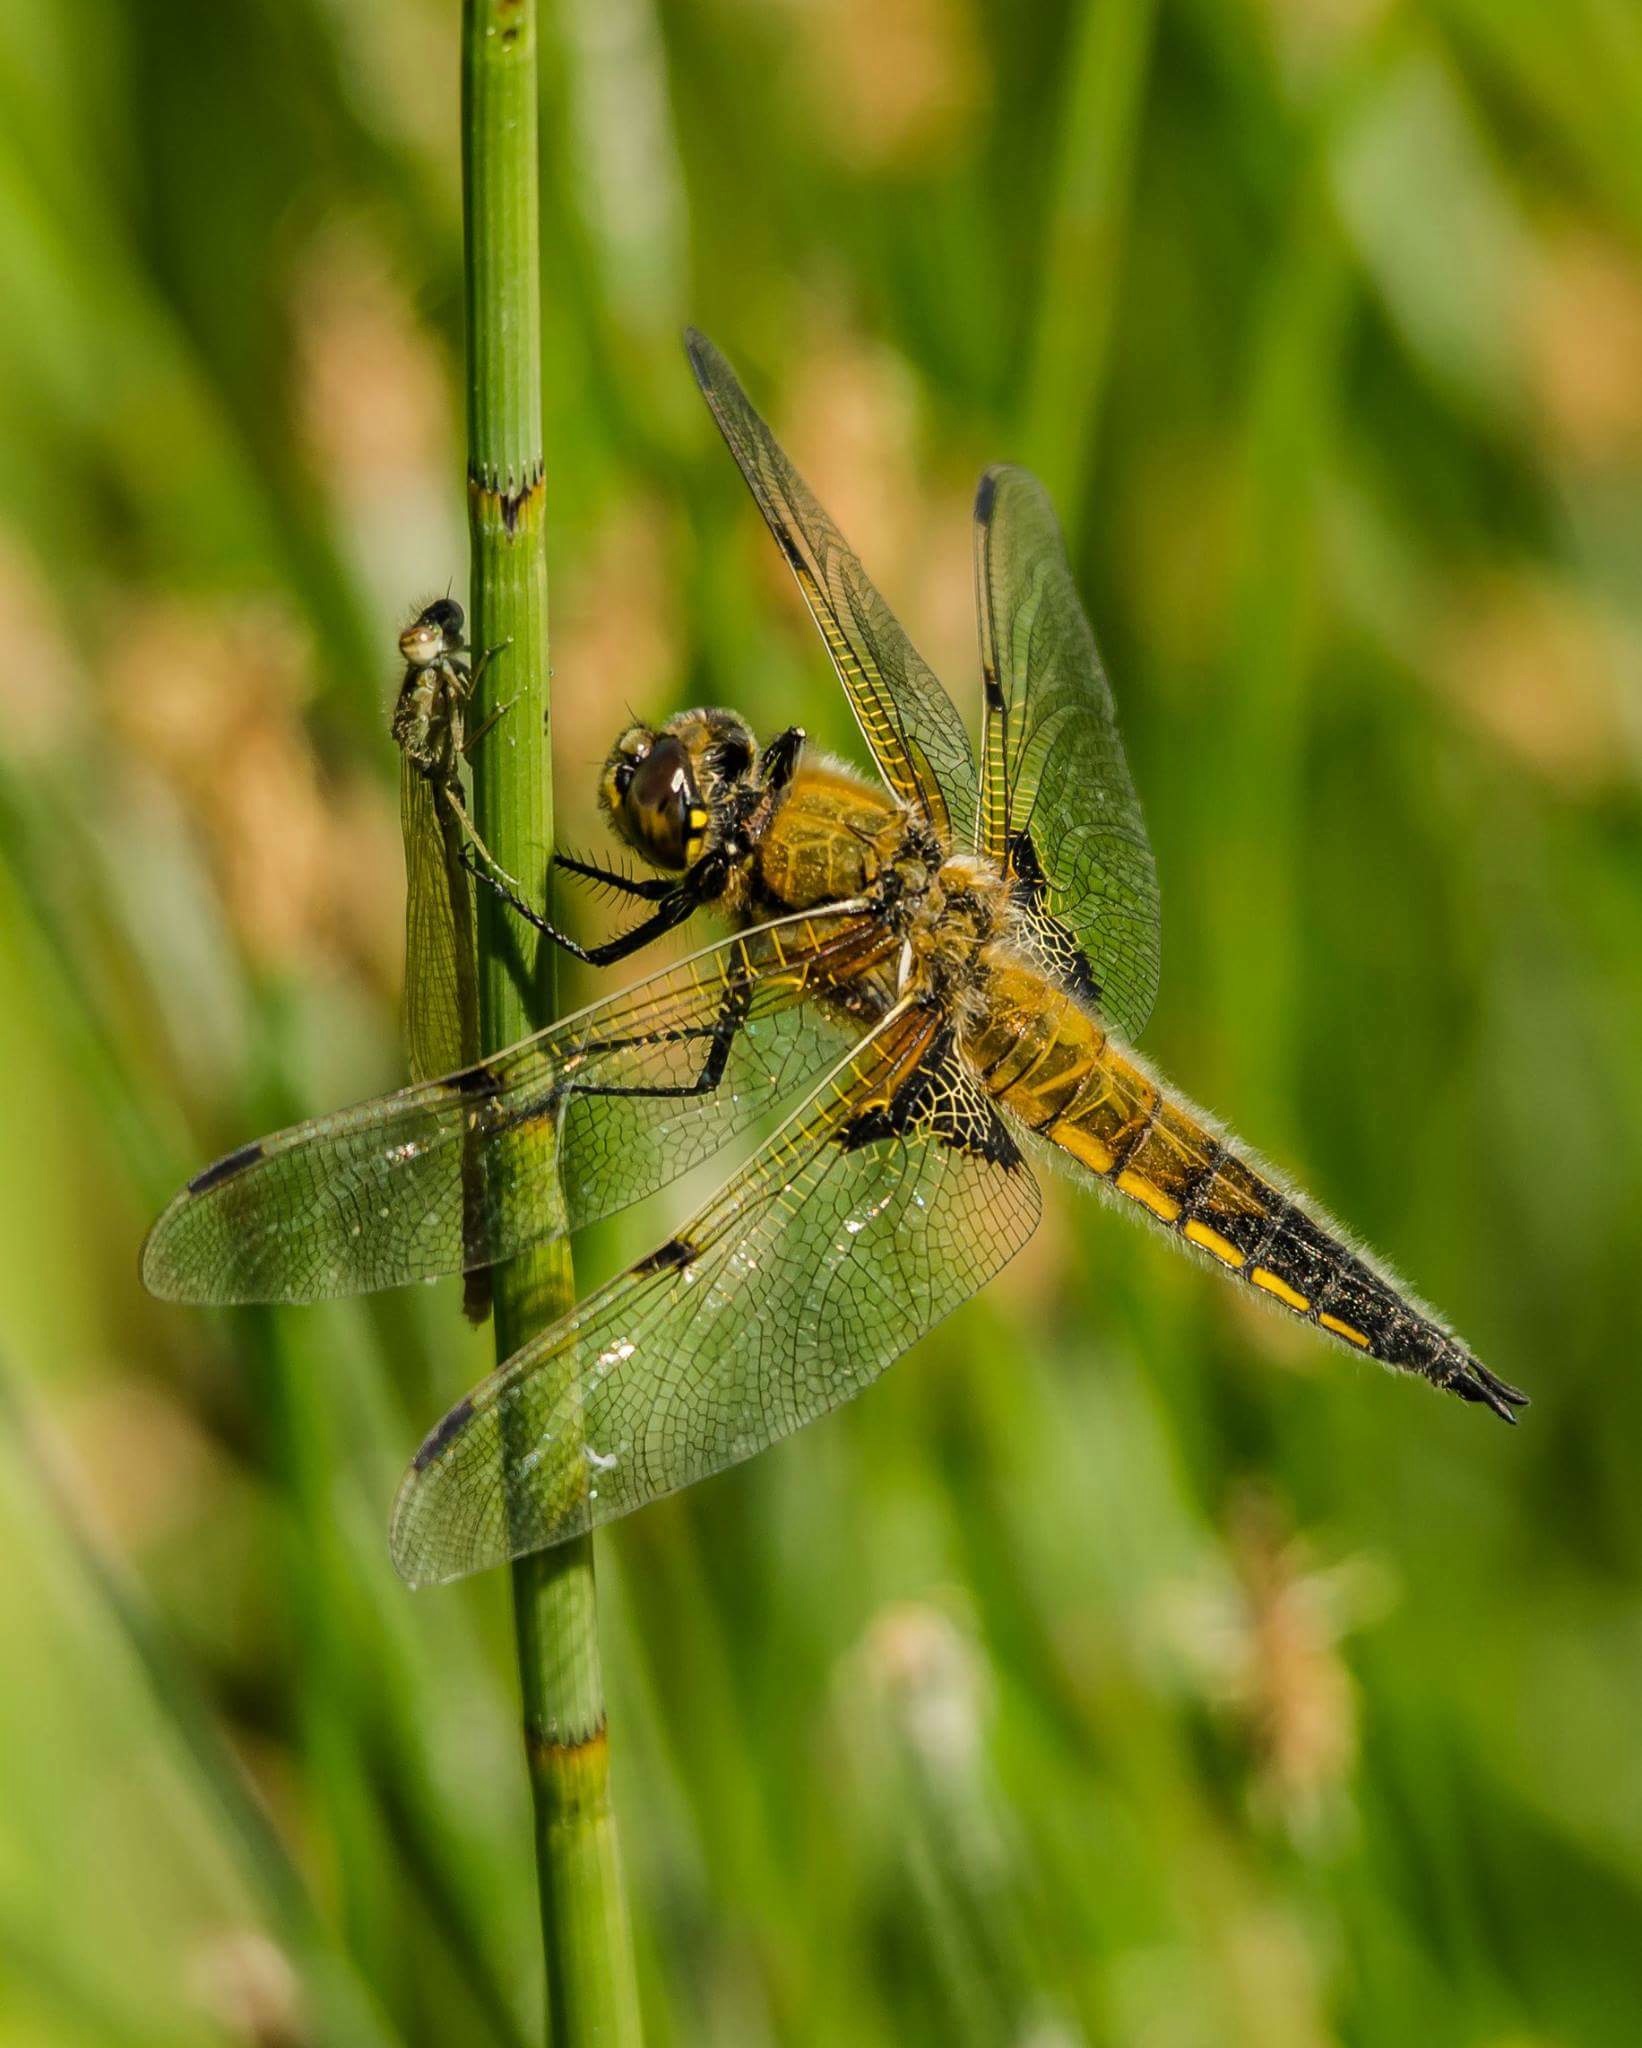
wing, stem, green, insect, fauna, invertebrate, close up, dragonfly, damselfly, macro photography, arthropod, plant stem, dragonflies and damseflies, net winged insects